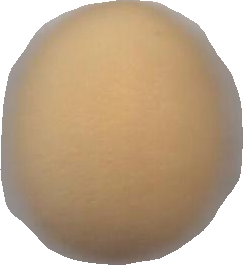
Variety: Dega